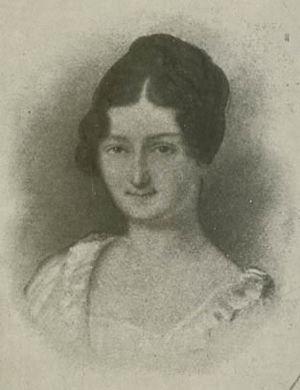
Matilde Viscontini Dembowski était une patriote italienne, membre des Carbonari, célèbre pour avoir été le grand amour malheureux de Stendhal.
Bianca Milesi ou Bianca Milesi-Mojon est une femme patriote, écrivain et peintre italienne, qui a joué un rôle important dans les mouvements insurrectionnels des carbonari milanais de 1821.
De l'amour est un essai de Stendhal publié en 1822. Sous couvert d’analyse psychologique et sociologique de l’amour, il y exprime sa passion malheureuse pour Matilde Viscontini Dembowski. C’est dans cet ouvrage qu'il invente et décrit le célèbre phénomène de la cristallisation.
Henri Beyle, plus connu sous le pseudonyme de Stendhal, né le 23 janvier 1783 à Grenoble et mort d'apoplexie le 23 mars 1842 dans le 2ᵉ arrondissement de Paris, est un écrivain français, connu en particulier pour ses romans Le Rouge et le Noir et La Chartreuse de Parme.